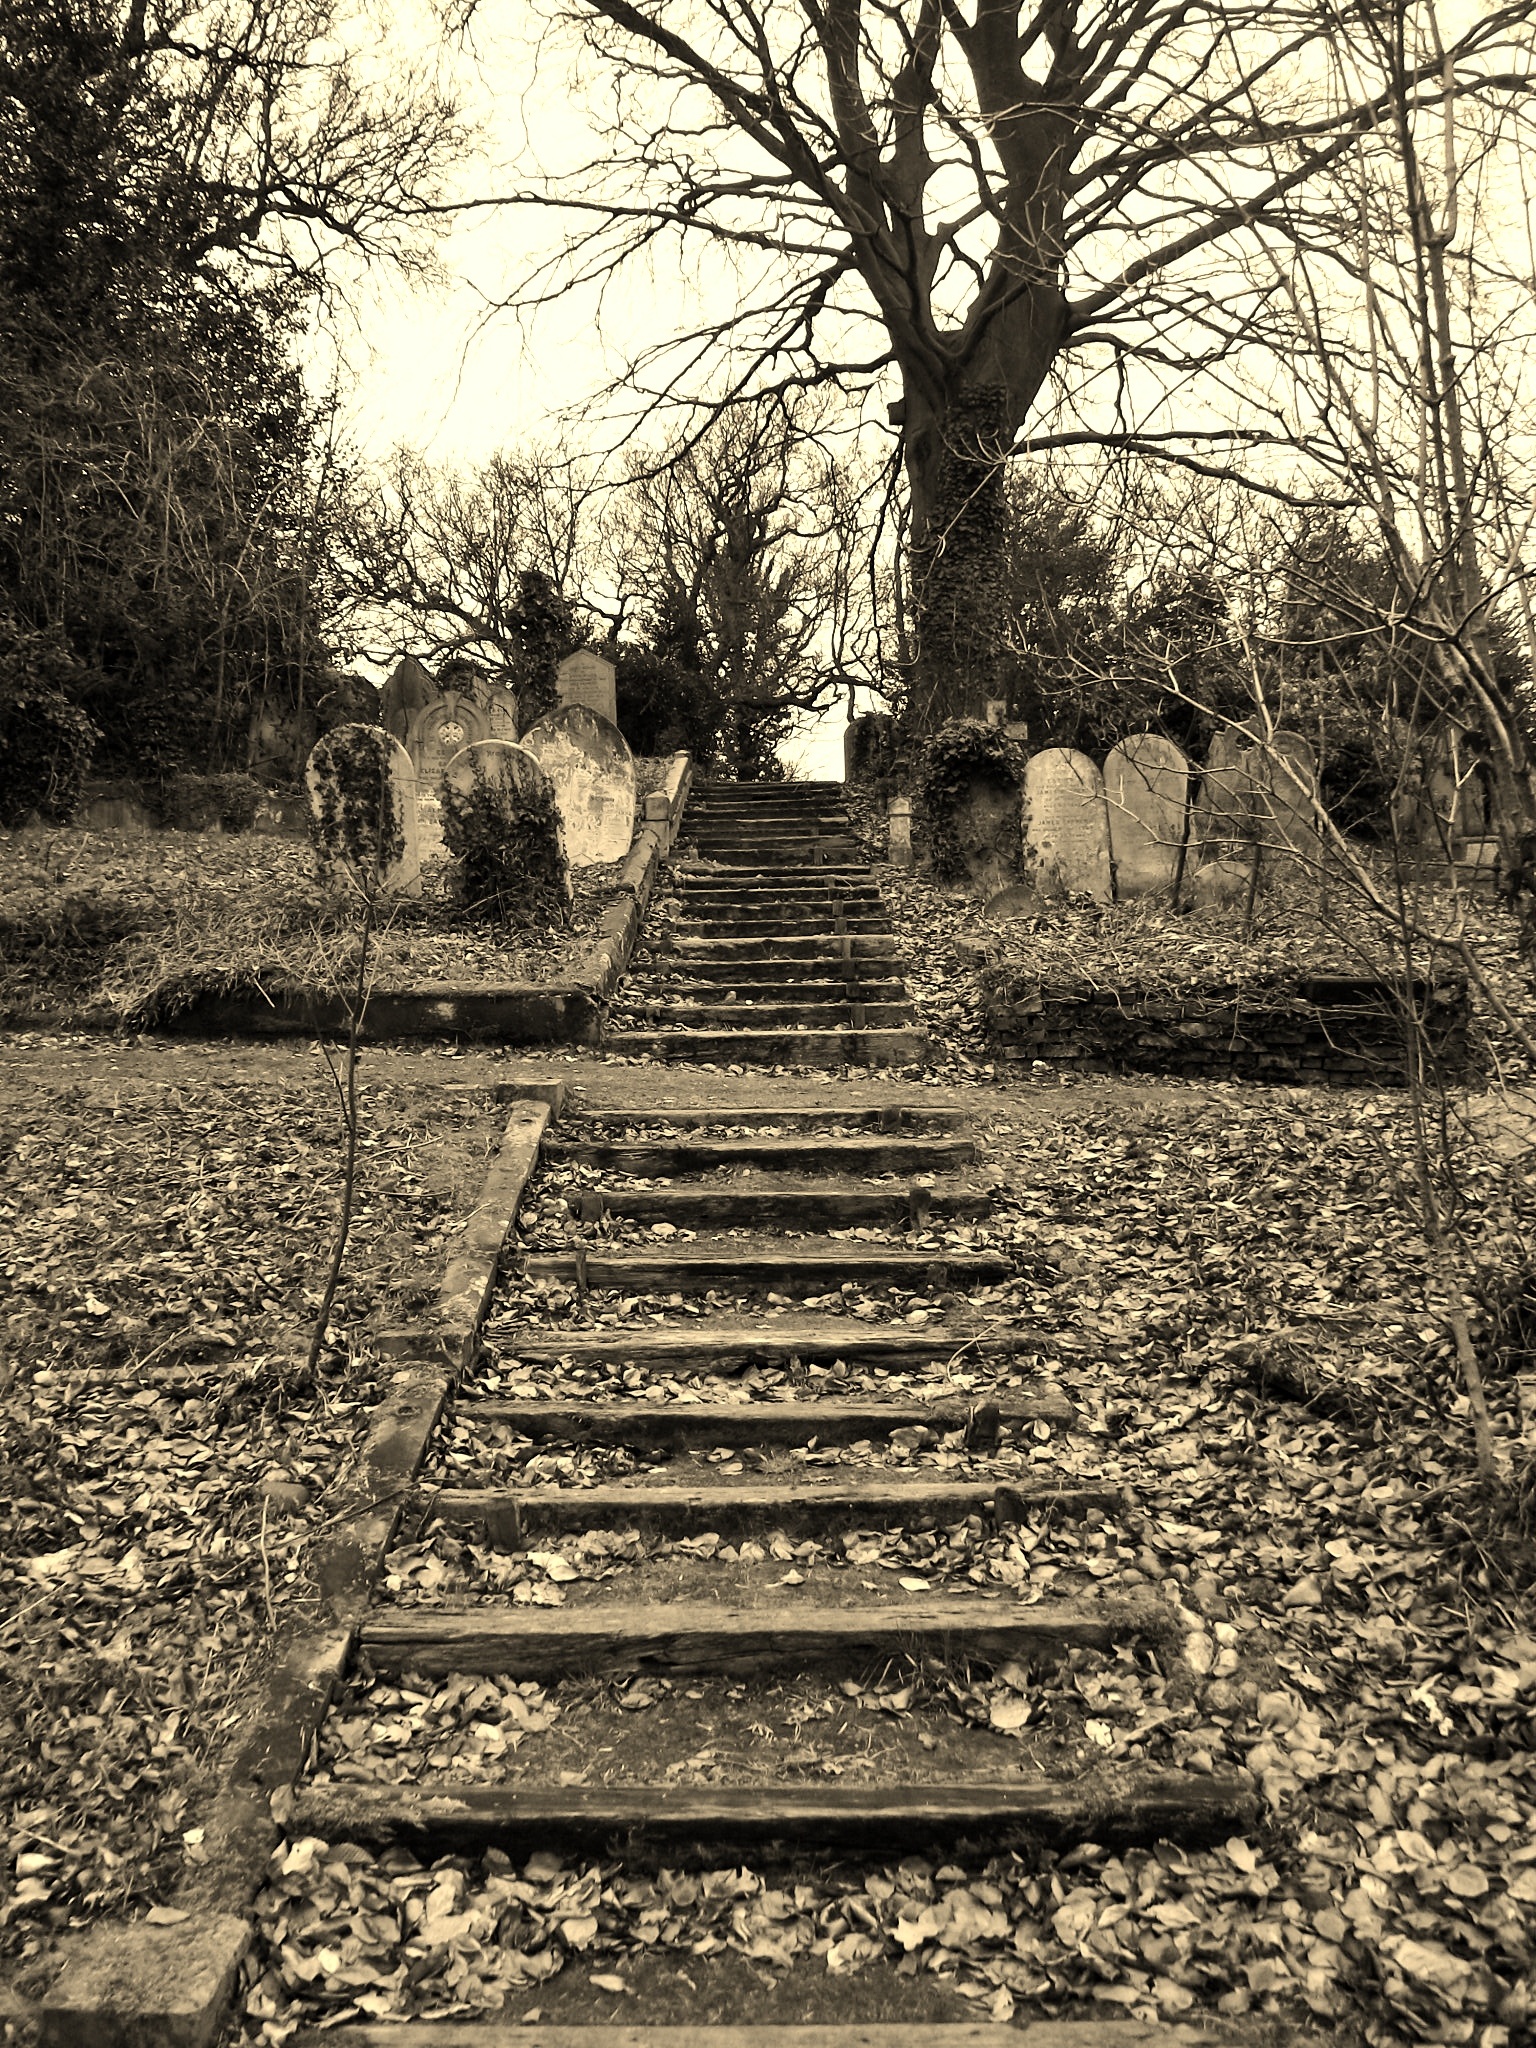
tree, old, steps, autumn, halloween, cemetery, monochrome, dead, leaves, grave, graveyard, temple, ruins, history, tomb, churchyard, norfolk, norwich, rural area, ancient history